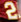
Number: 2